Ahí tienes a tu madre

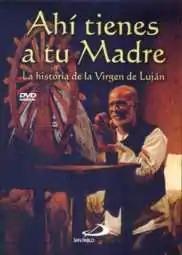

Ahí tienes a tu madre is a 2004 Argentine film directed and written by Leandro Borrell. The film starred Robert Ayambilla and Teresa Barceló.